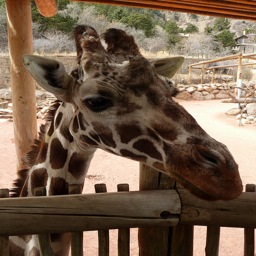
A giraffe is looking over a fence in close-up.
A giraffe standing by a wooden fence outside.
A giraffe standing next to a wooden fence.
Large giraffe leaning its head over a wooden barrier.
A giraffe in an enclosure with a wooden fence.